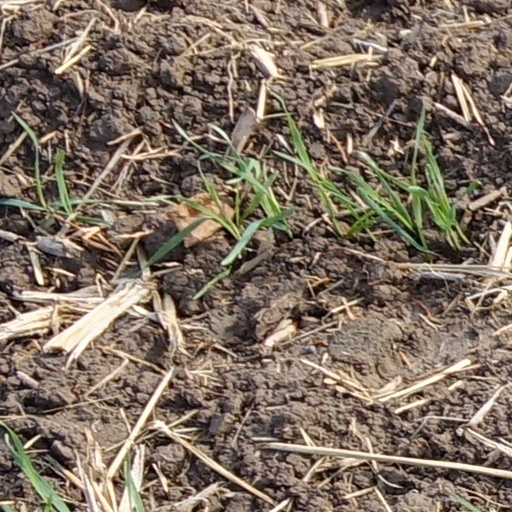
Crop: wheat